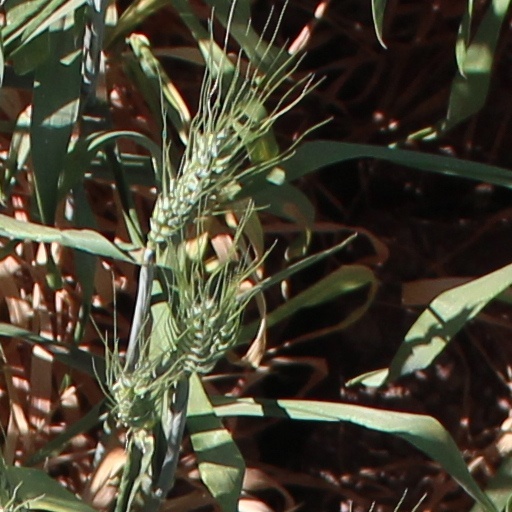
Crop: wheat